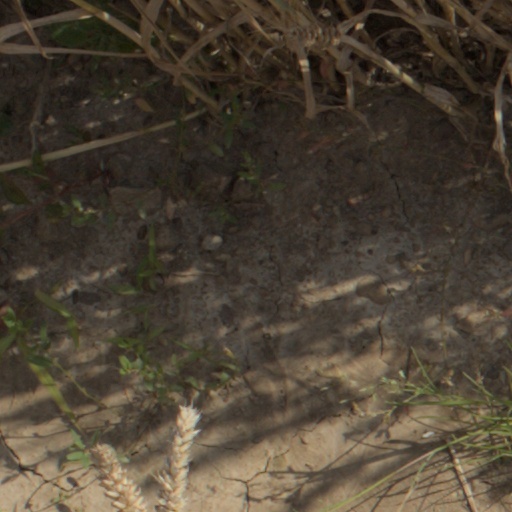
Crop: wheat